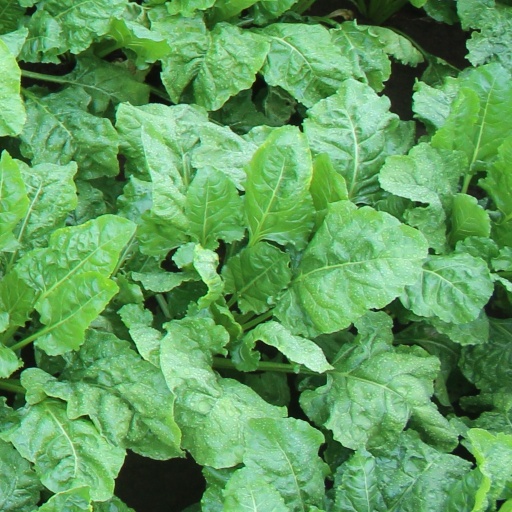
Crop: sugar beet